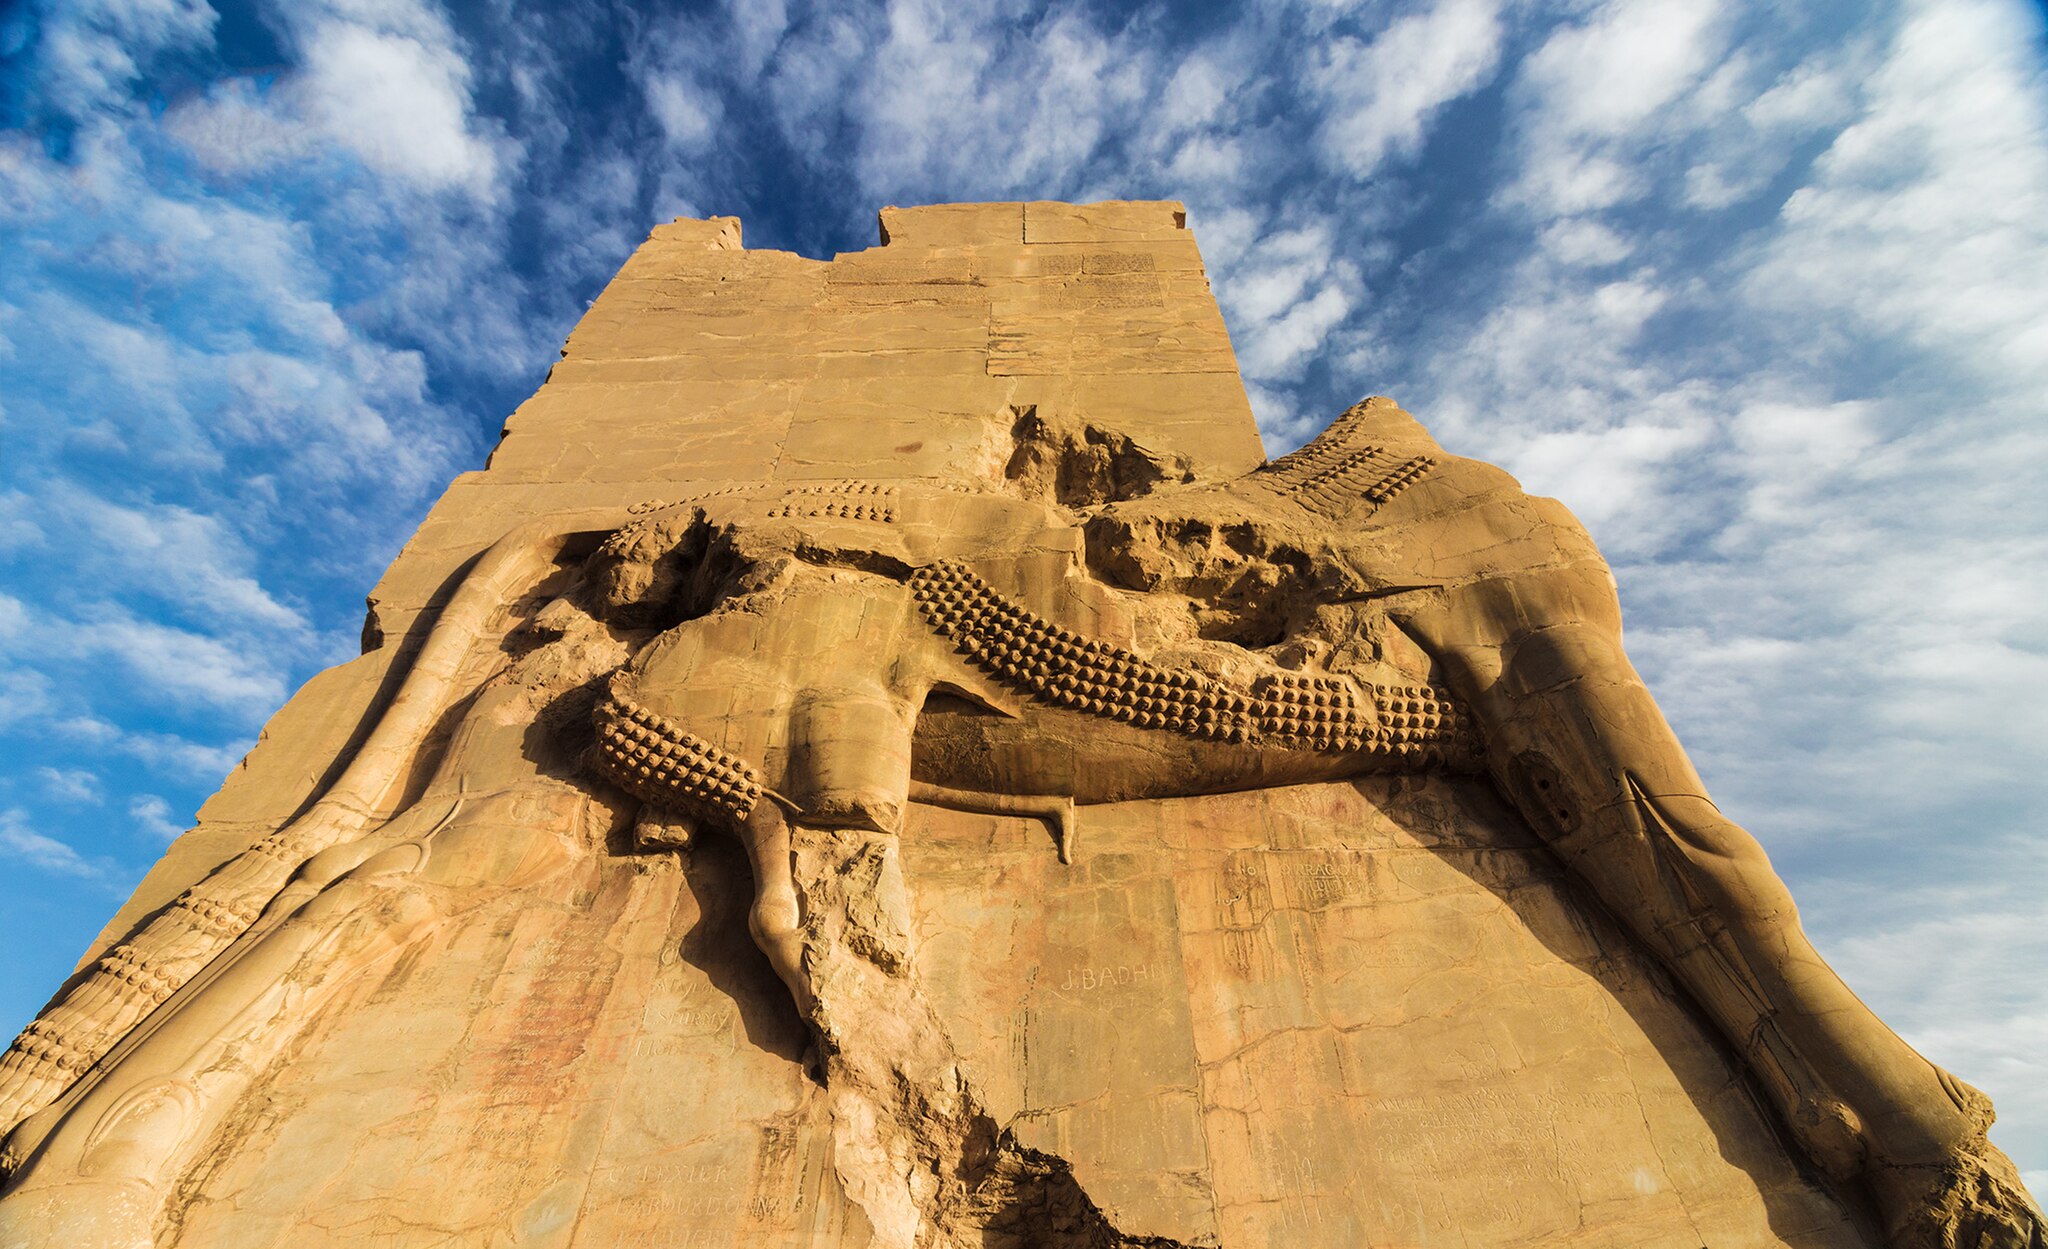
Title: Lamassu2
Date: 2018-05-09
Categories: Images from Wiki Loves Monuments 2018, Self-published work, Cultural heritage monuments in Iran with known IDs, Uploaded via Campaign:wlm-ir, Images from Wiki Loves Monuments in Marvdasht, 2018 in Persepolis, Iran photographs taken on 2018-05-09, Images from Wiki Loves Monuments 2018 in Iran, Details of Gate of All Nations